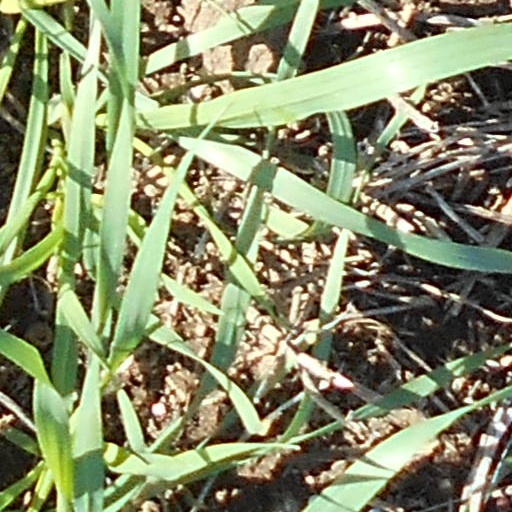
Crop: wheat